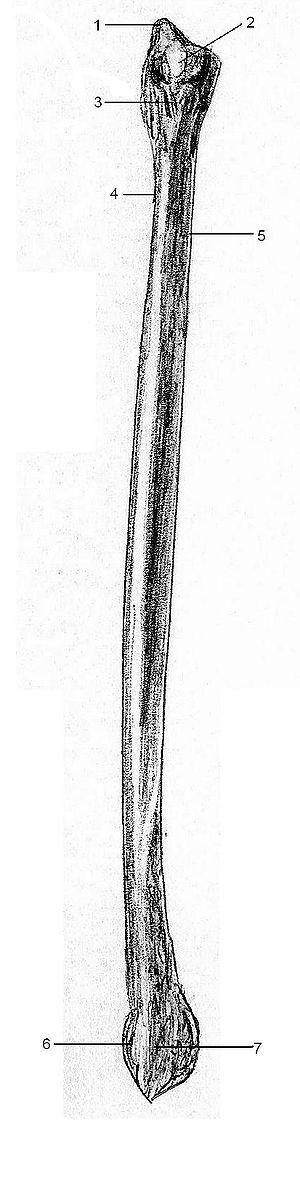
La fibula est un os constituant la partie latérale du squelette de la jambe. Articulé avec le tibia à ses deux extrémités, et avec le talus à son extrémité distale. Chez les oiseaux actuels, la fibula est une fine baguette osseuse dans le pilon.